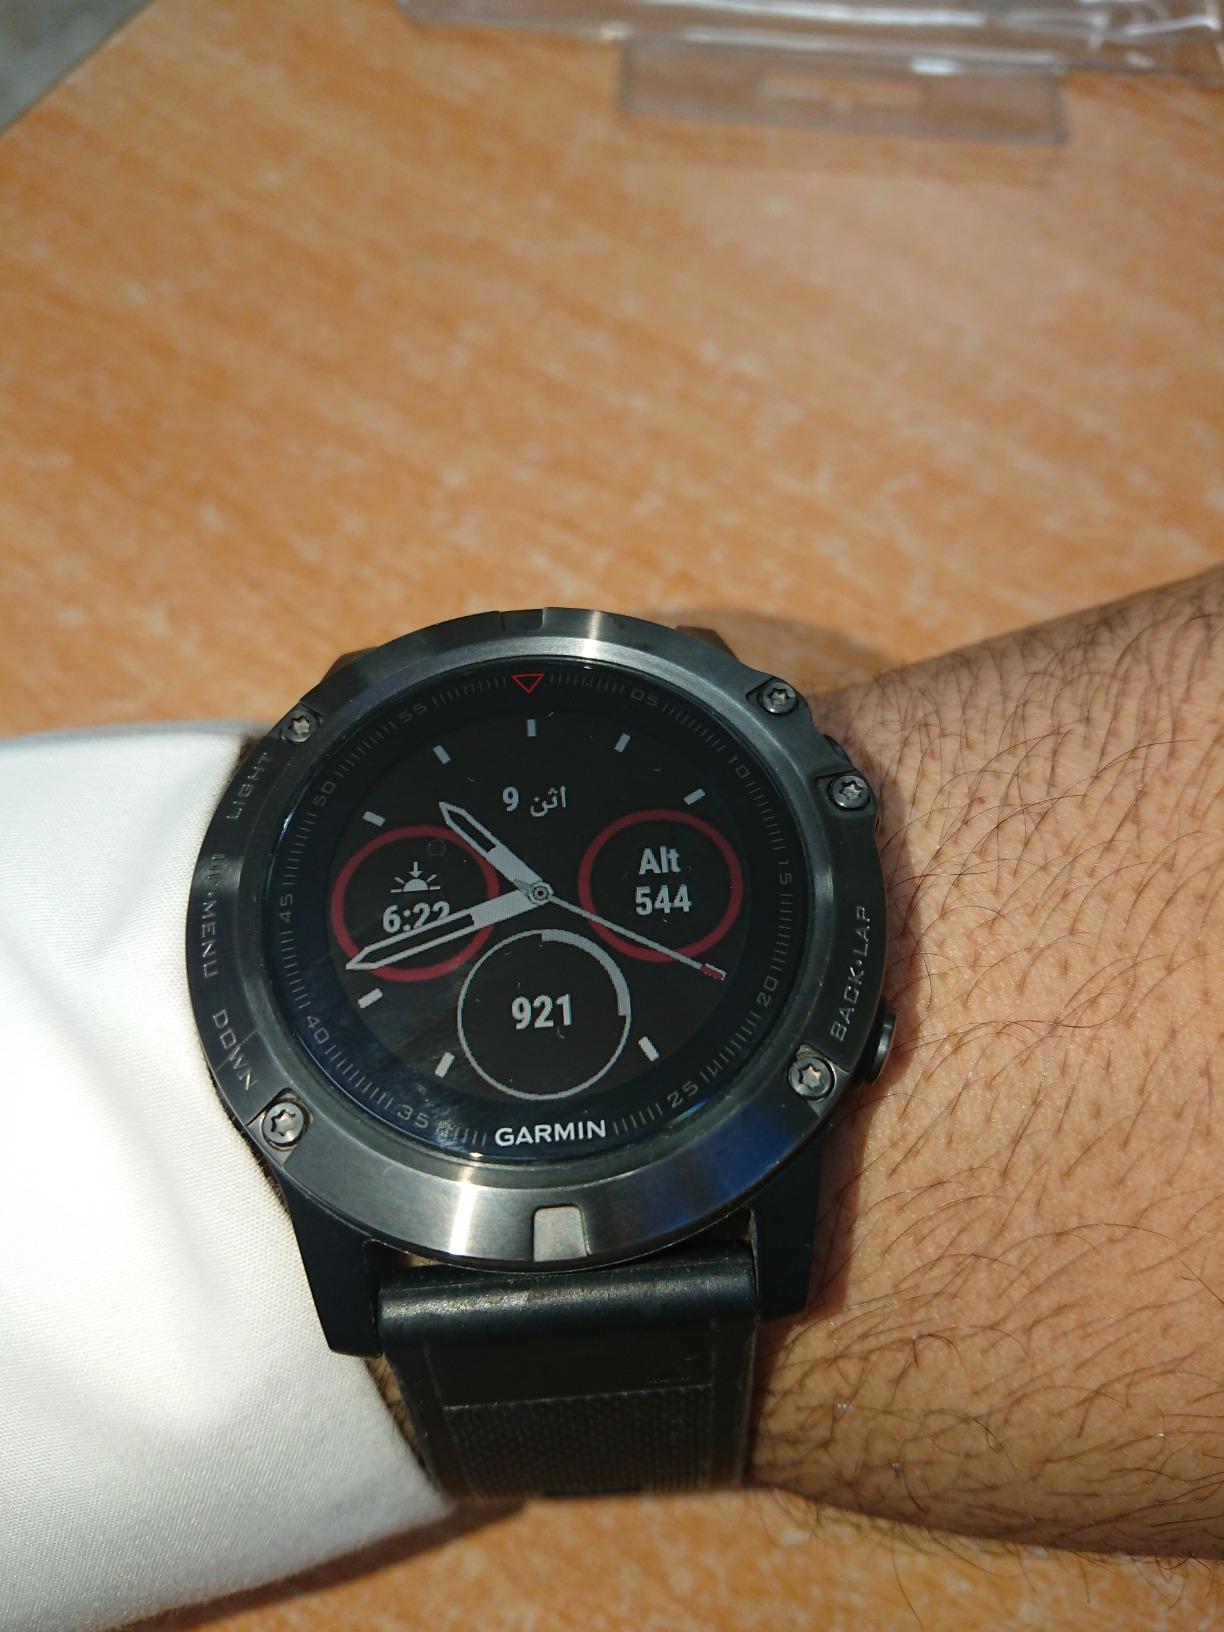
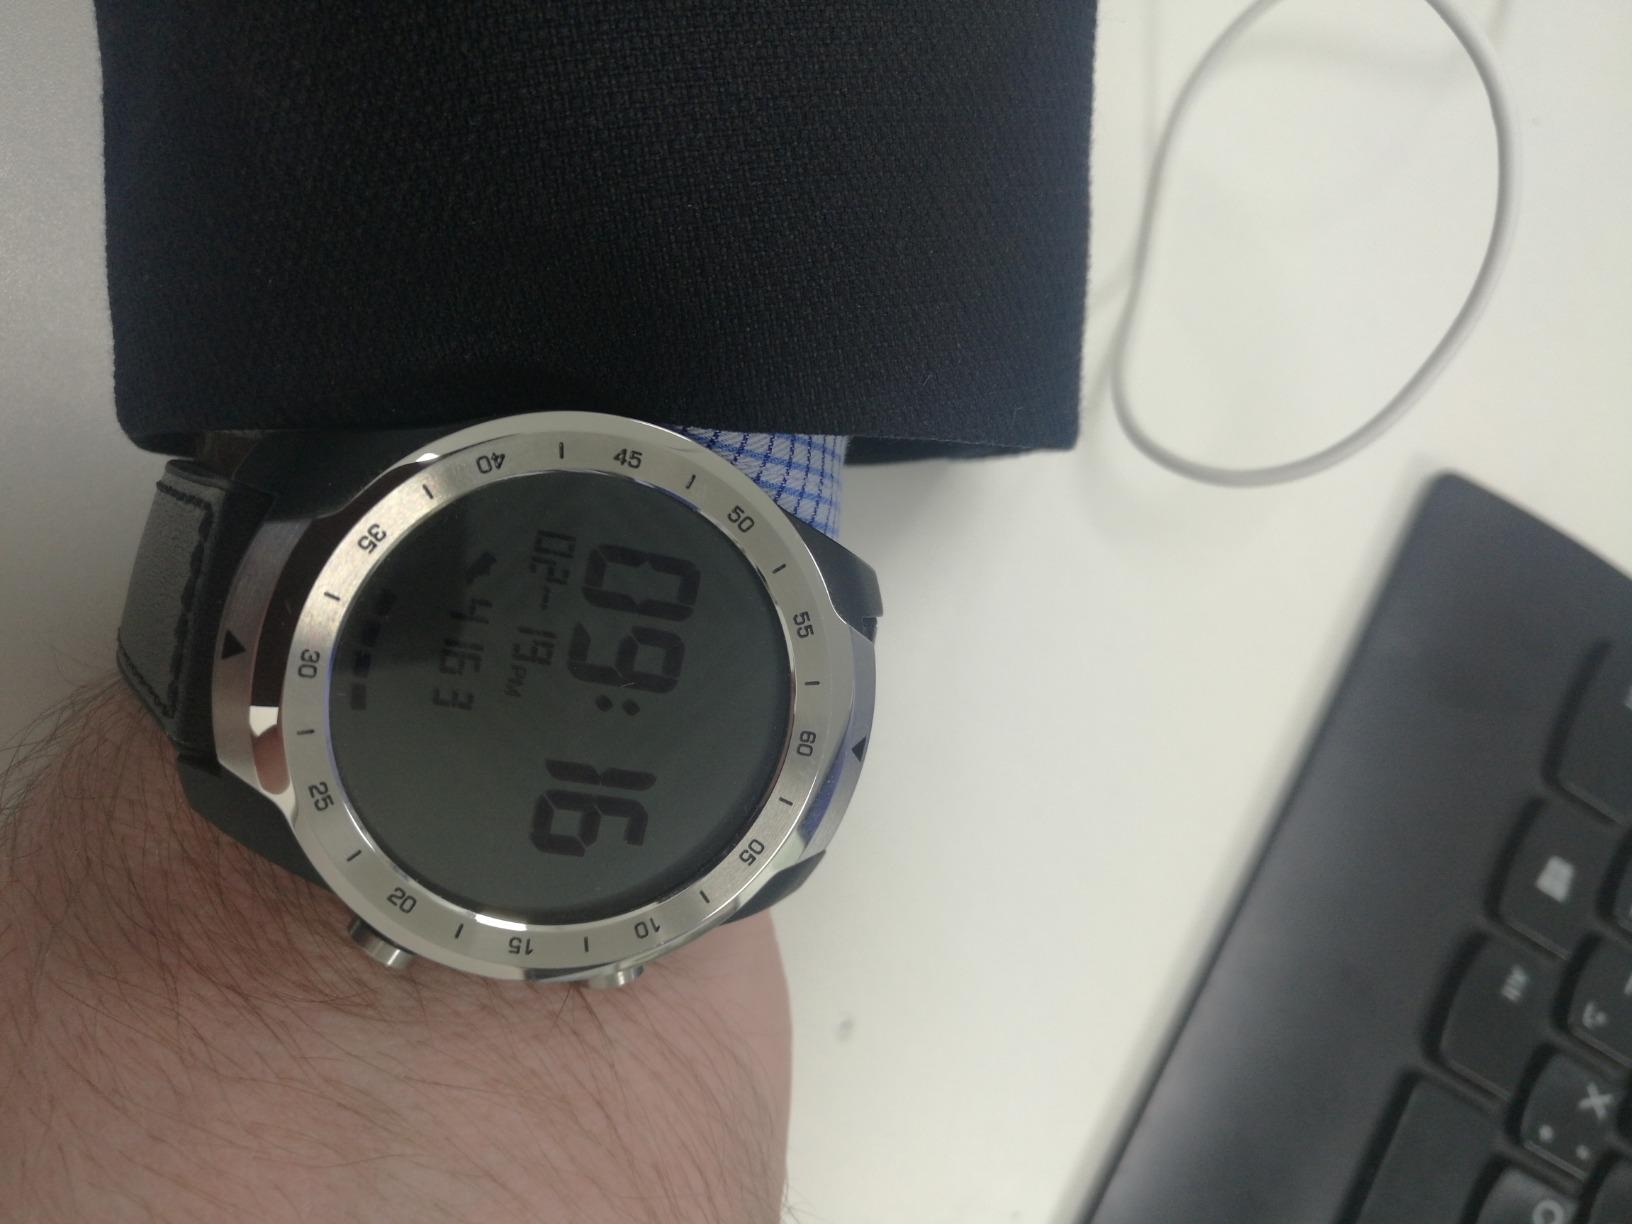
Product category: smartwatch
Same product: no